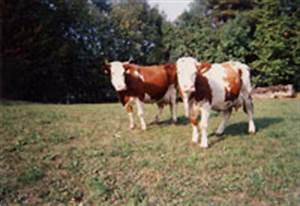
Label: cow